Efteling Steam Train Company

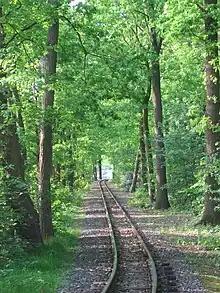
The track of the steam train through the wooded park area

The line was constructed in 1968 using Second-hand Cockerill rails in a U-shaped track around the park with a station at each end. It opened to the public for the first time in March 1969. Both stations had a wye or rail triangle enabling the locomotives to run chimney-first at all times. In 1984 the line was extended to a circular track around the park, with a total track length of .